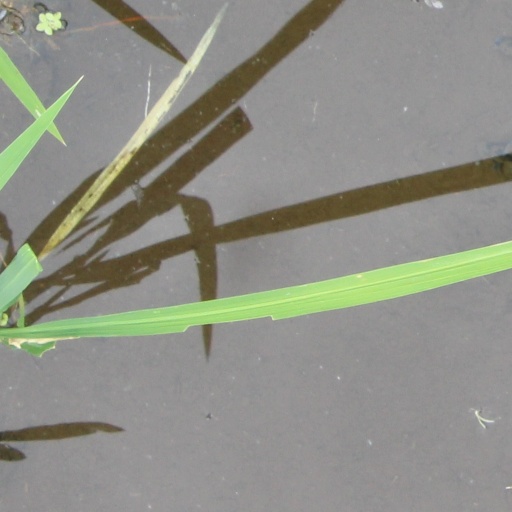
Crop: rice